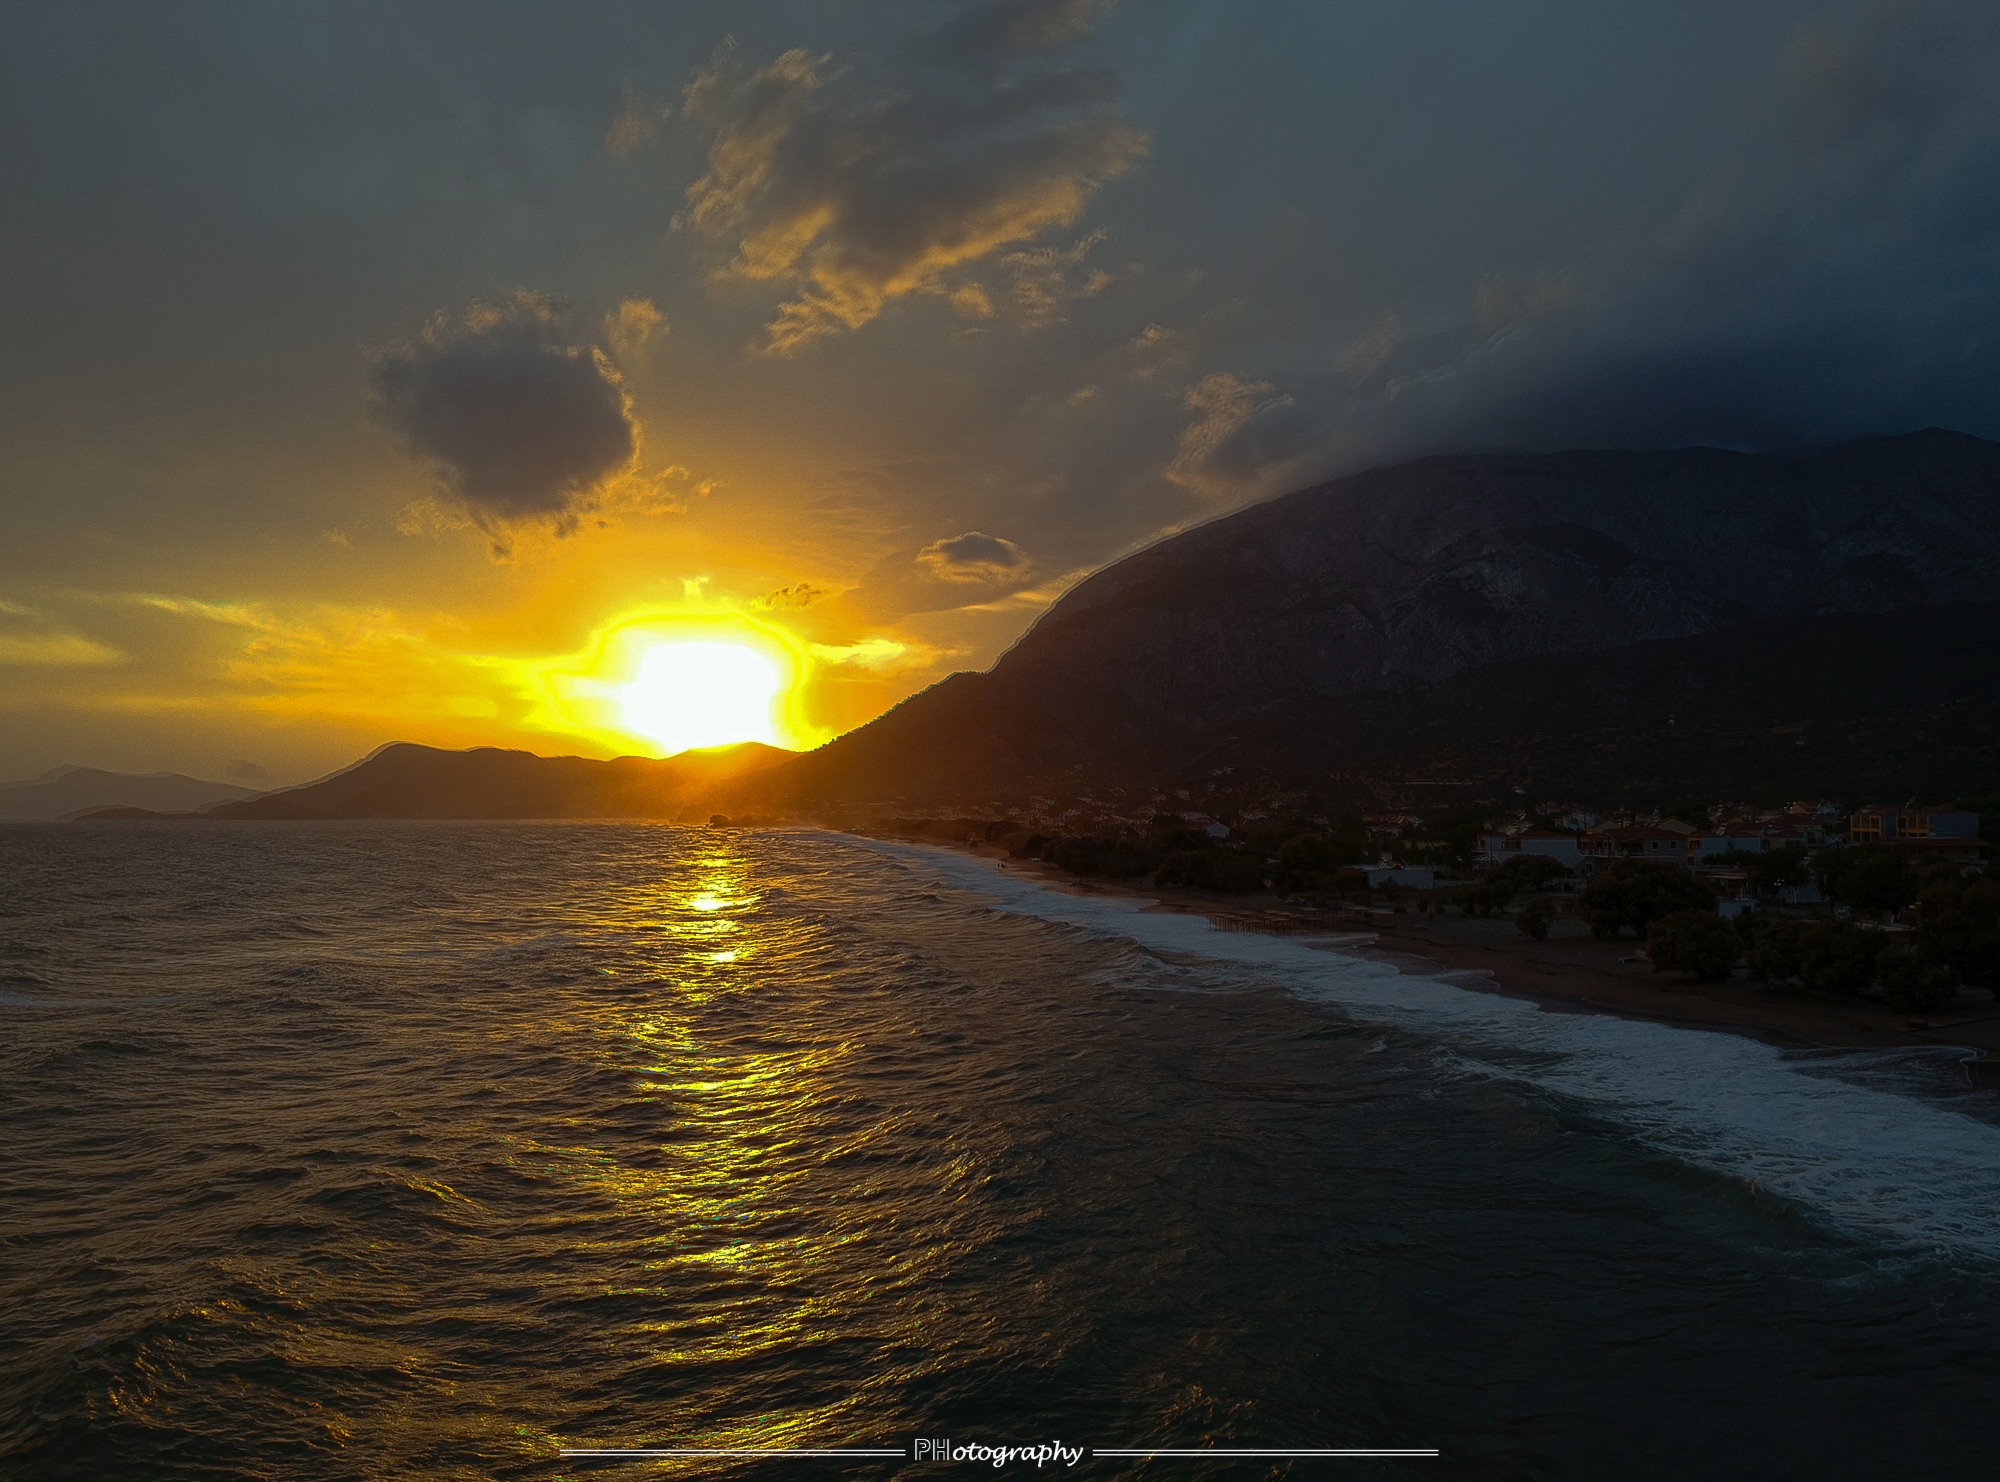
beach, summer, mtKerkis, samos, greece, water, cloud, sky, atmosphere, mountain, afterglow, dusk, sunlight, coastal and oceanic landforms, sunset, natural landscape, astronomical object, sunrise, horizon, cumulus, landscape, wind wave, red sky at morning, sun, geological phenomenon, waterway, lake, headland, calm, shore, dawn, hill, heat, reflection, evening, cape, wave, coast, ocean, tropics, bay, loch, mountain range, sound, lake district, rock, island, reservoir, inlet, channel, tide, lens flare, sea, caribbean, promontory, vacation